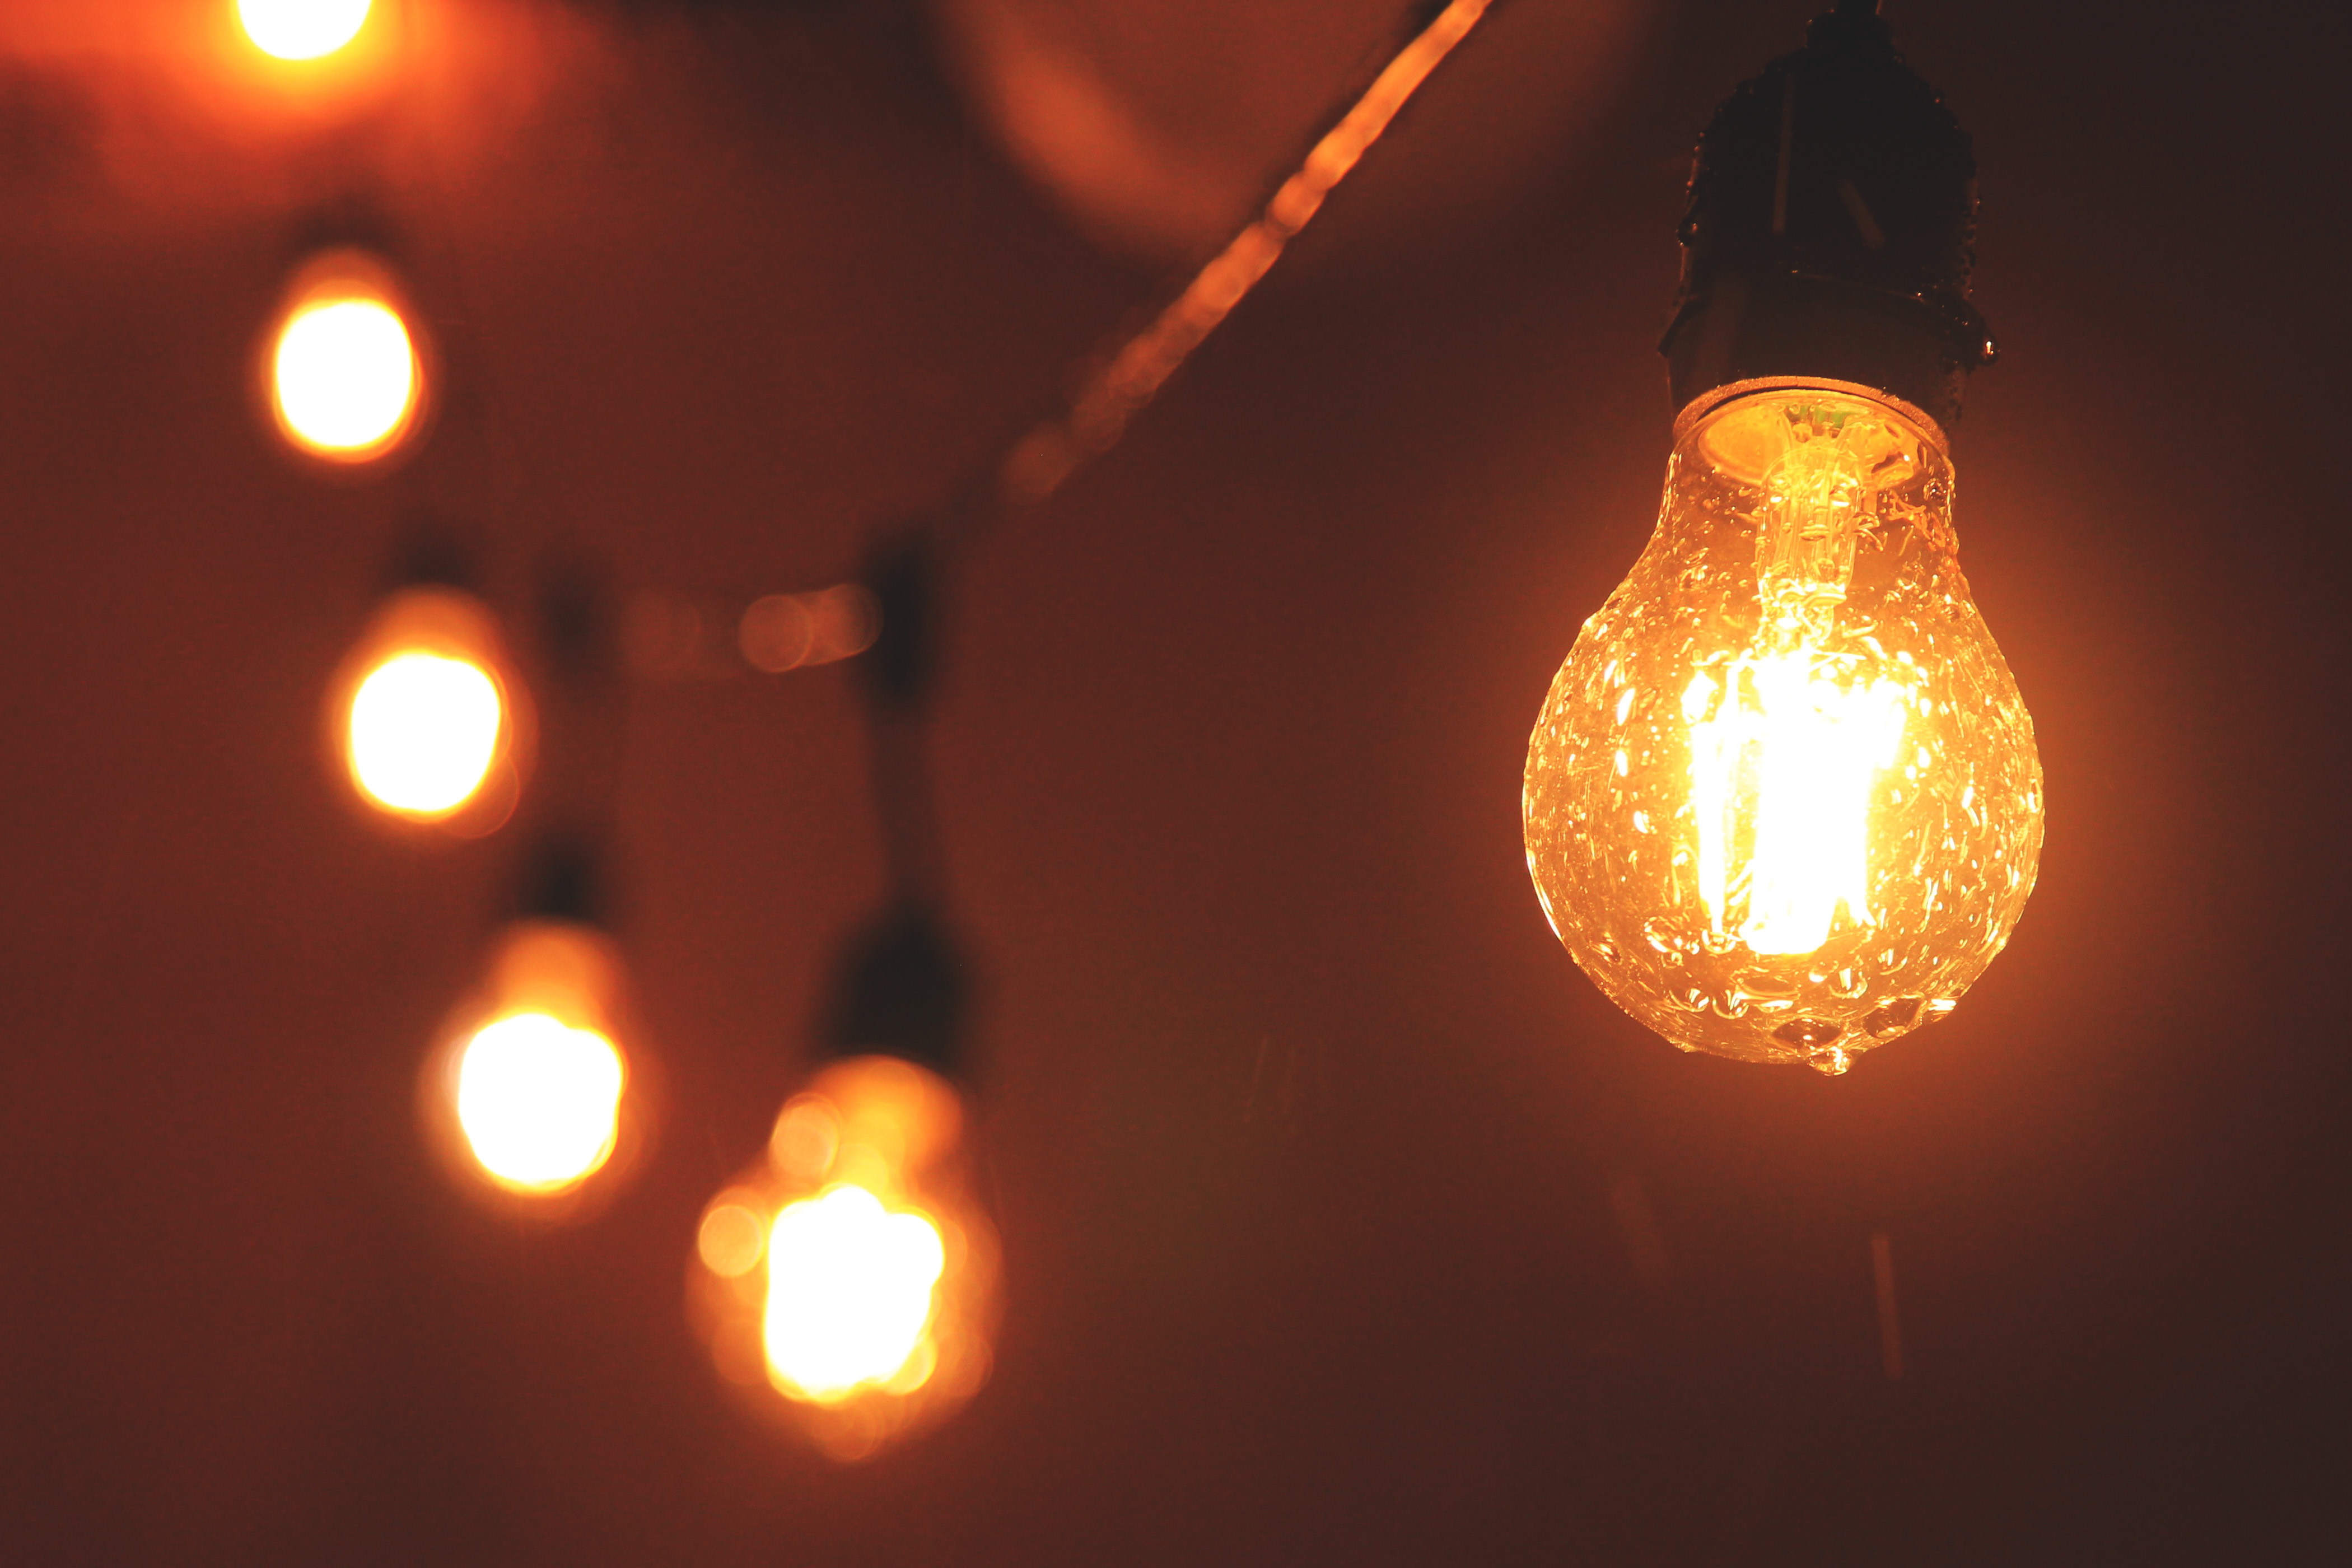
lighting, light, amber, light bulb, orange, lighting accessory, incandescent light bulb, light fixture, nightlight, heat, lantern, lamp